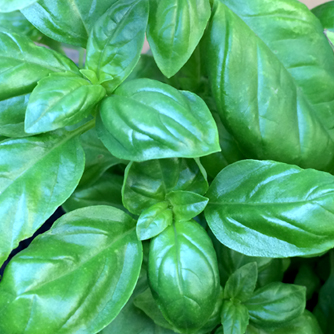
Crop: unknown
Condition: basil